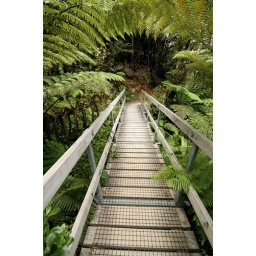
A bridge in Abel Tasman, where you can follow the coast along in a gentle fashion.